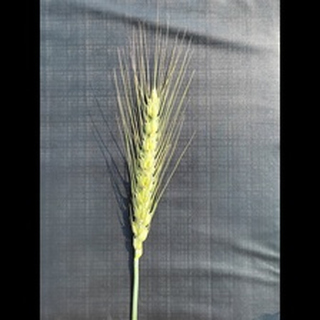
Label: wheat_blast